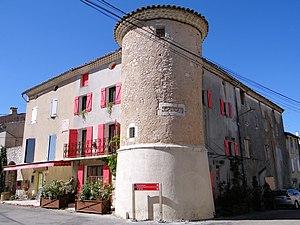
Revest-du-Bion - Une tour de défense du village